Honour thy father and thy mother

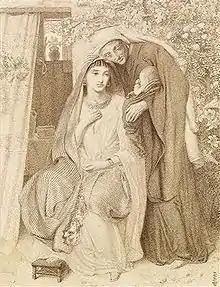
Ruth honoured her widowed mother-in-law Naomi. Simeon Solomon, 1860.

In the gospels of the New Testament, Jesus affirmed the importance of honouring one's father and mother. (Matthew 15:1–9, Matthew 19:17–19, Mark 10:17–19, Luke 18:18–21) Paul quotes the commandment in his letter to the church in Ephesus: